Fred E. Sterling

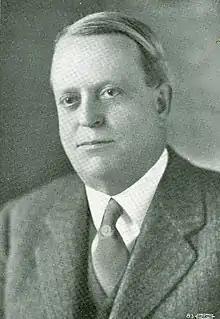
Sterling circa 1919

Fred E. Sterling (June 29, 1869 – February 10, 1934) was an American newspaper editor and politician.